William G. Fournier

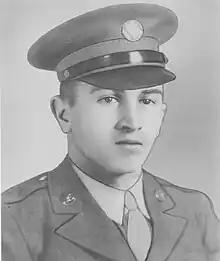

William Grant Fournier (June 21, 1913 – January 13, 1943) was a United States Army soldier and a recipient of the United States military's highest decoration—the Medal of Honor—for his actions in World War II.